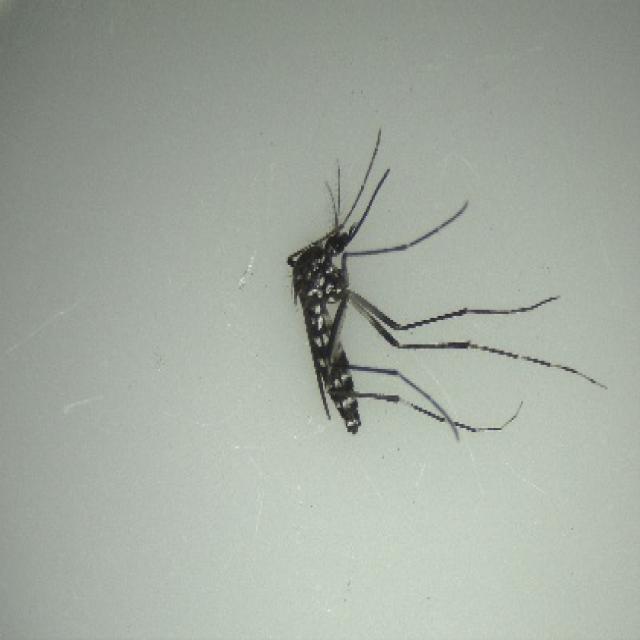
Species: aedes_albopictus